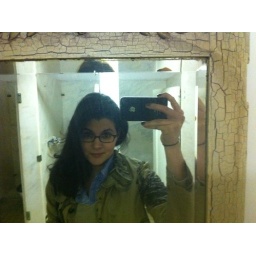
self-portrait in the bathroom mirror